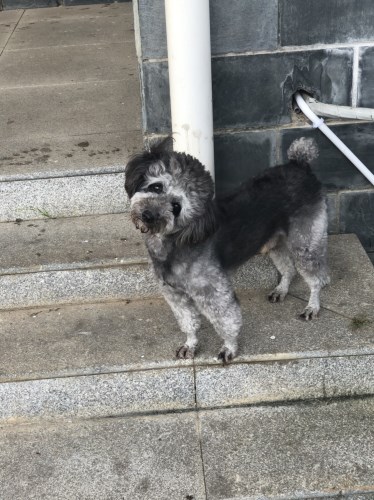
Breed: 2925-n000114-toy_poodle